Carles Puyol

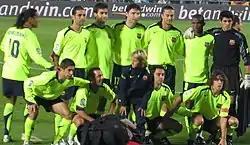
Puyol (downright) lining up for Barcelona, alongside Ronaldinho, Rafael Márquez, Xavi and Samuel Eto'o in 2005

Puyol was named club captain at the end of 2003–04, after the retirement of Luis Enrique. He continued to be a defensive cornerstone for "Barça", being awarded the "Best European right-back" award by UEFA in 2002 (amongst other individual accolades), and helped the Spaniards win two consecutive league titles. In 2005–06 he appeared in a total of 52 games, including 12 in that season's UEFA Champions League which ended in victory against Arsenal, the club's second European Cup.